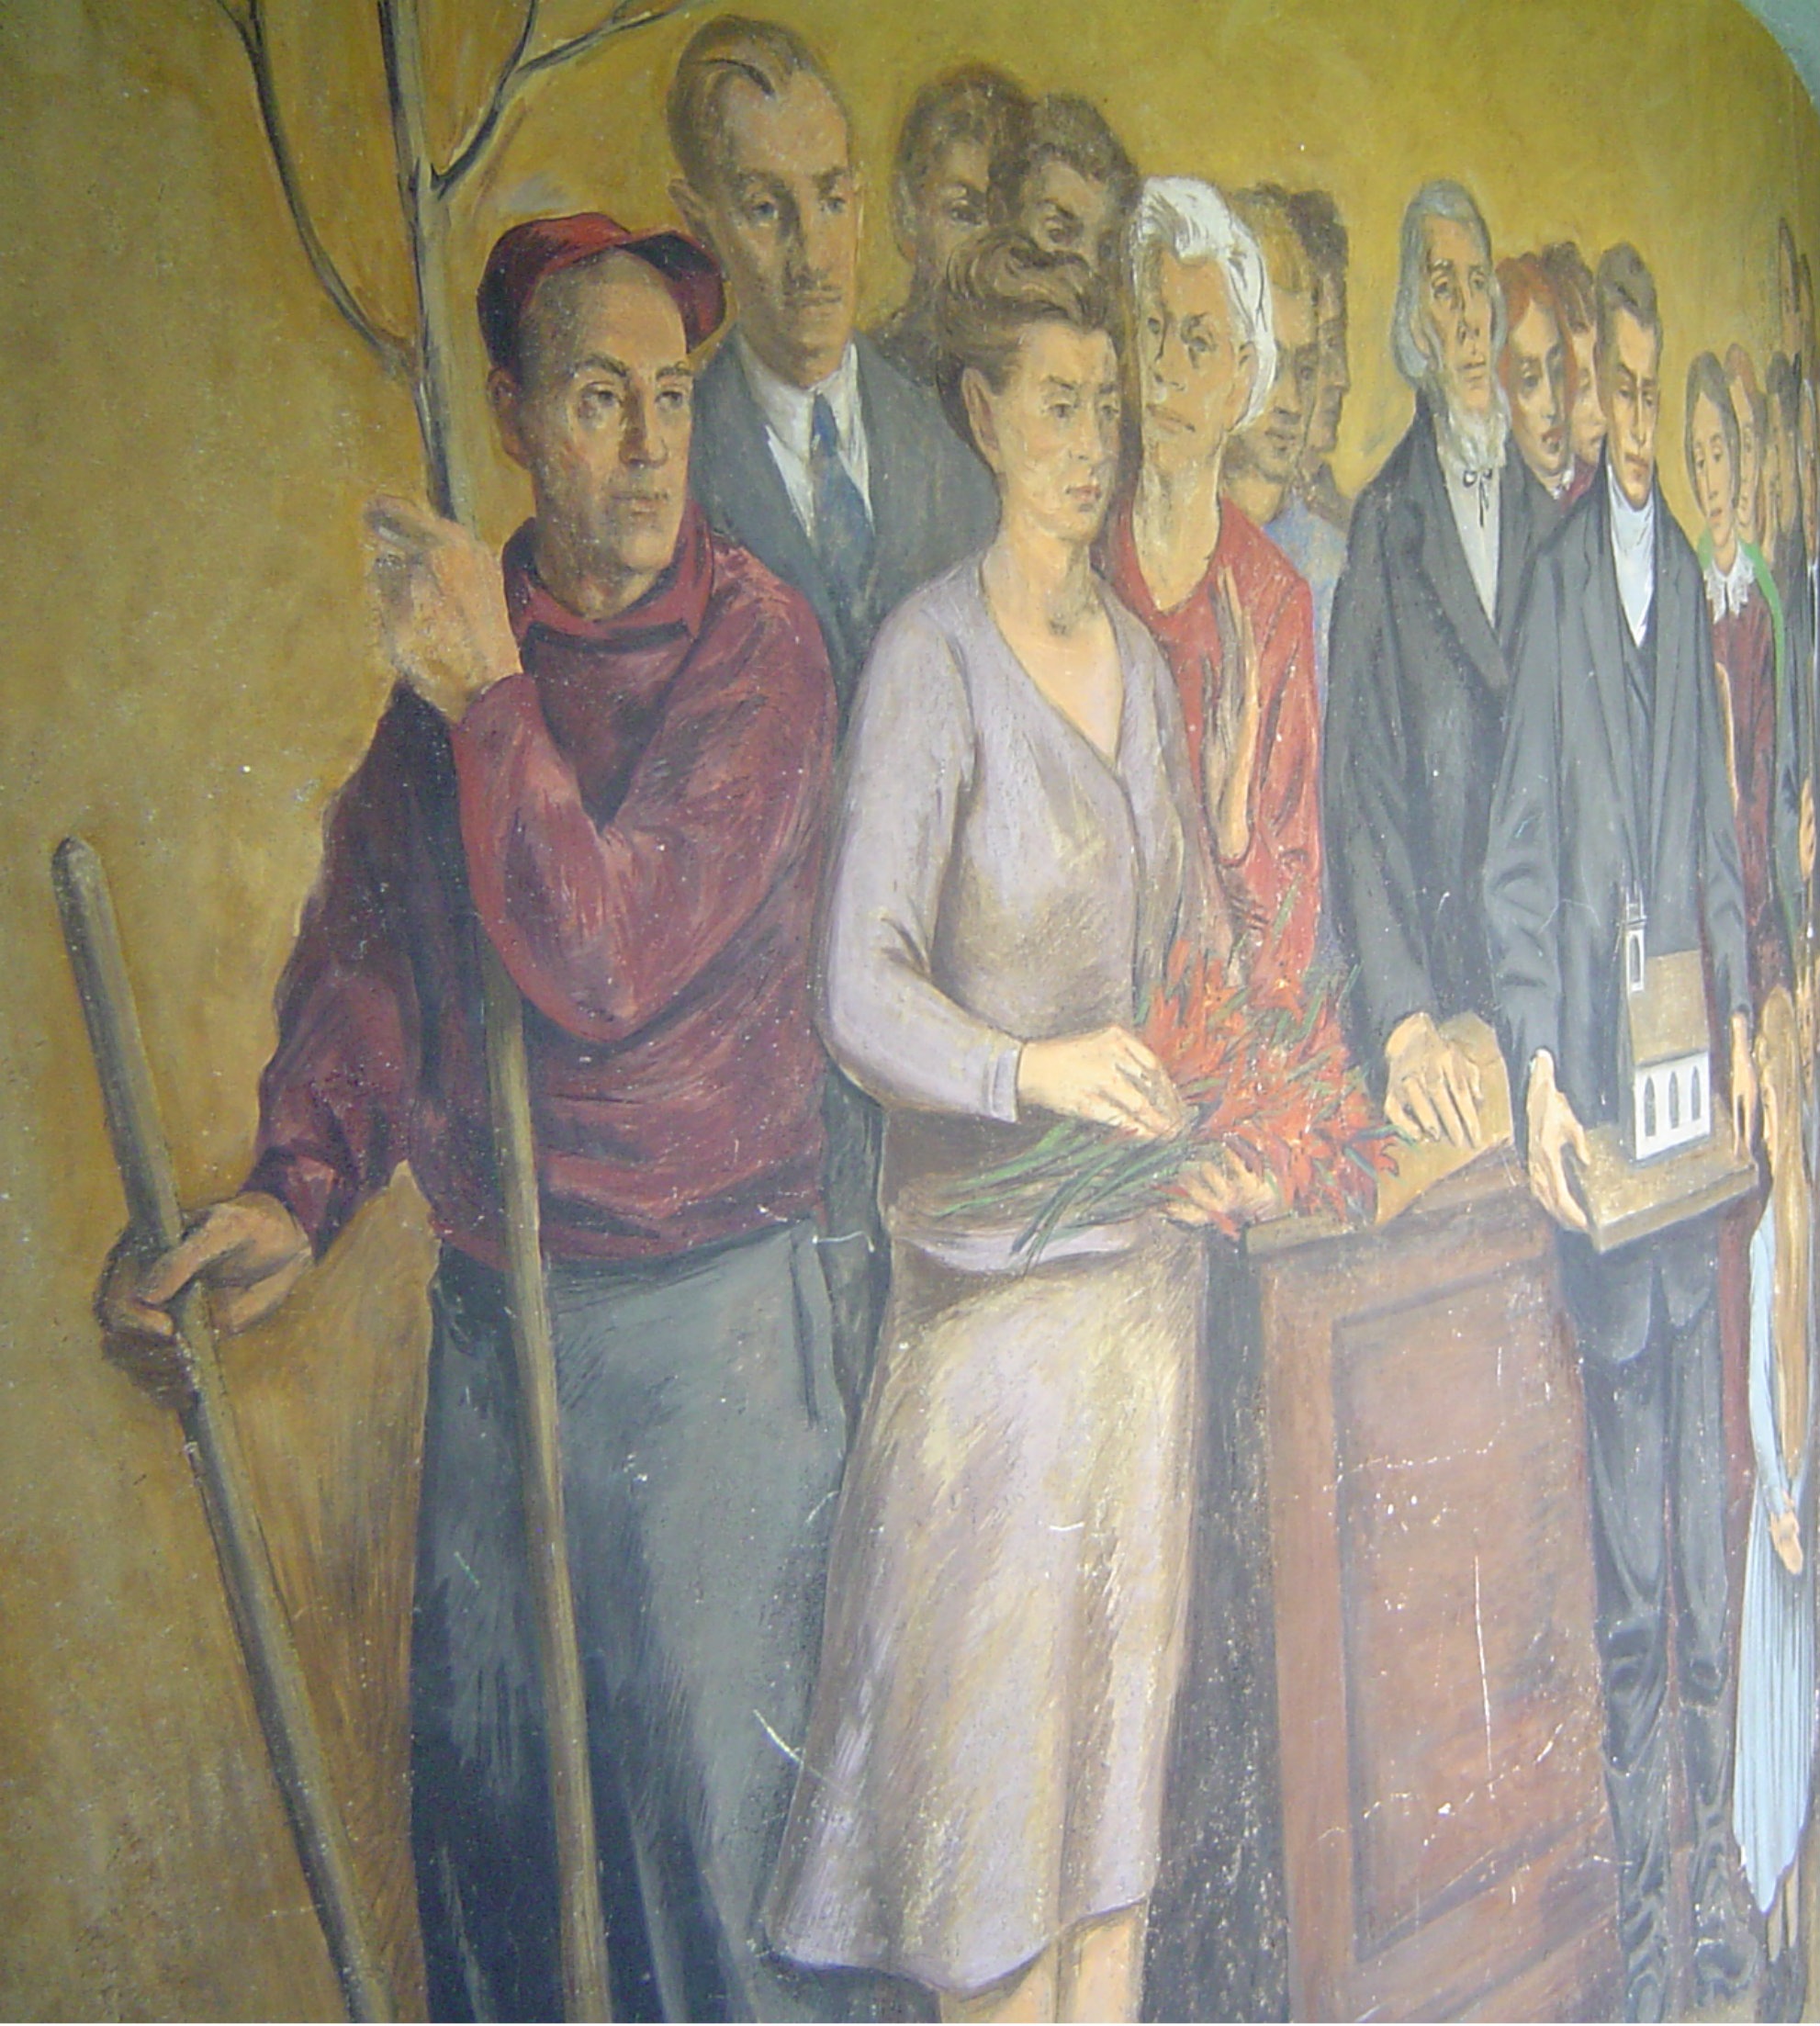
portrait, colorful, painting, art, mural, images, figures, maine, modern art, wall mural, ancient history, south solon church